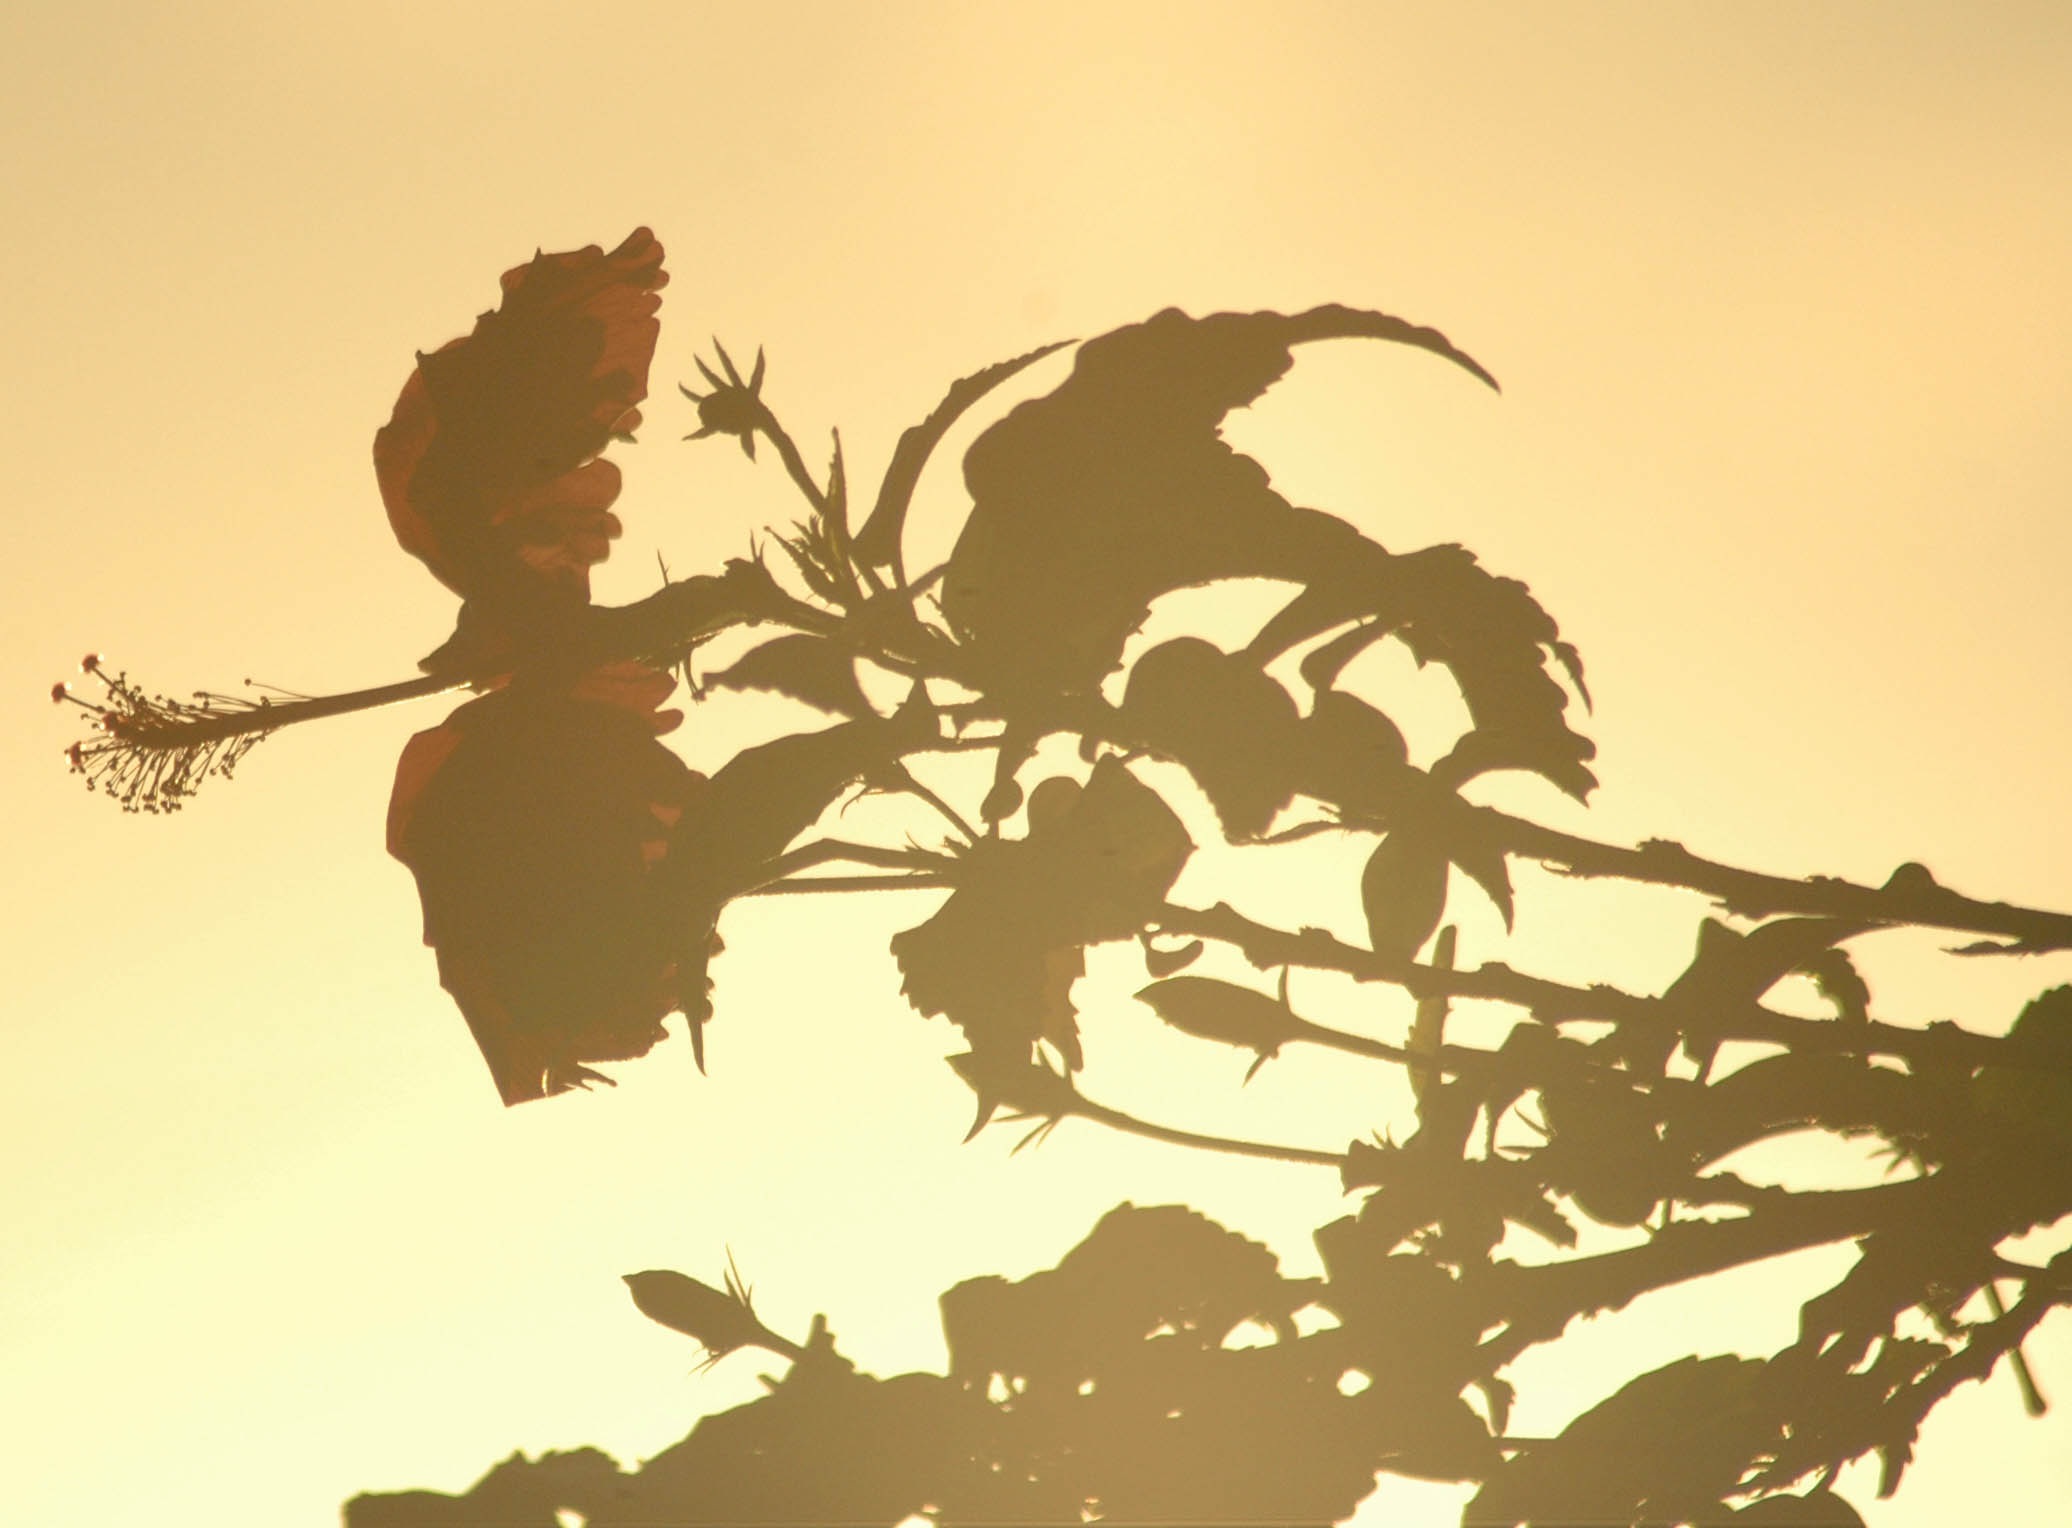
landscape, tree, nature, branch, silhouette, plant, sky, sunset, sunlight, morning, leaf, flower, foliage, green, red, garden, savanna, flowers, colorful flowers, illustration, landscapes, beautiful, hibiscus, flower of the field, botanist